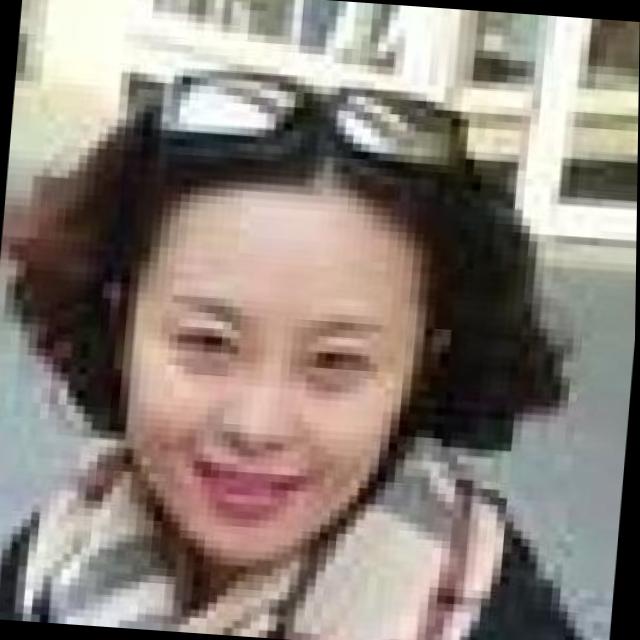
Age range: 21-44